Broadway Auditorium

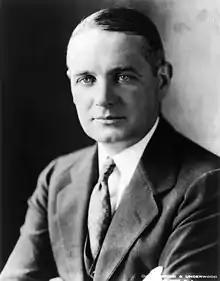
William J. Donovan

The venue featured concerts by acts including Artie Shaw, Cab Calloway, Count Basie, Ella Fitzgerald, Enrico Caruso, Jimmie Lunceford, John Philip Sousa, Mamie Smith, Nina Morgana, Paul Whiteman and Sistine Chapel Choir.